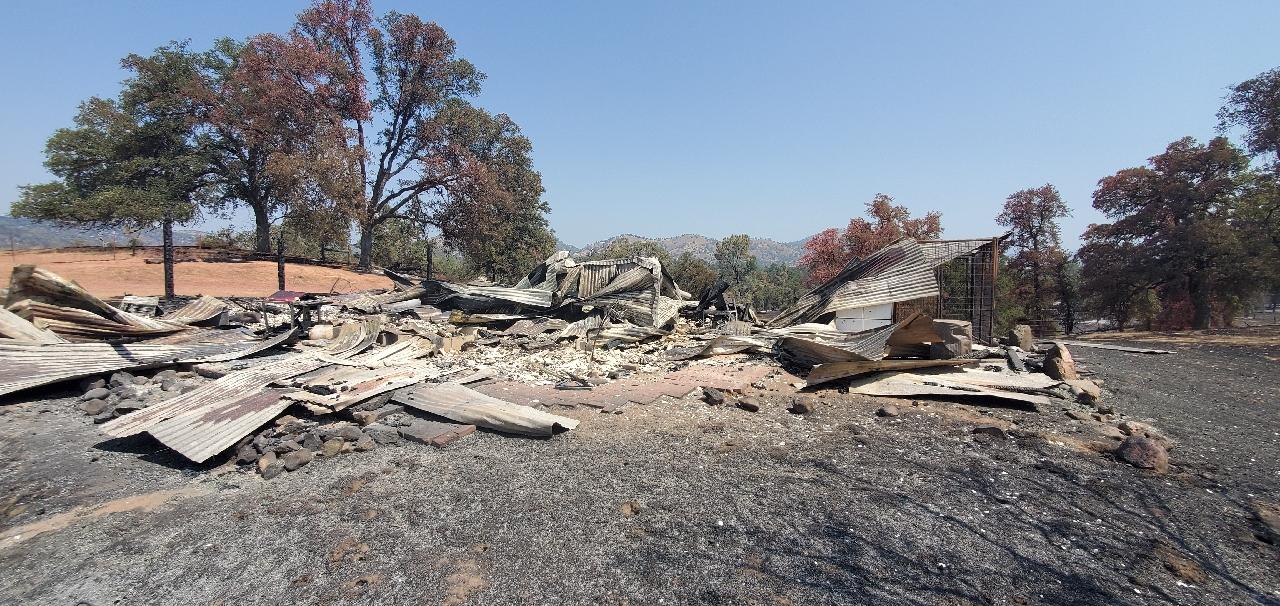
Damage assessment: destroyed